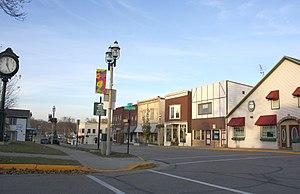
La ville de Green Lake est le siège du comté de Green Lake, dans le Wisconsin, aux États-Unis. Sa population s’élevait à 960 habitants lors du recensement de 2010.